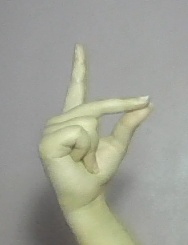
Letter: ta